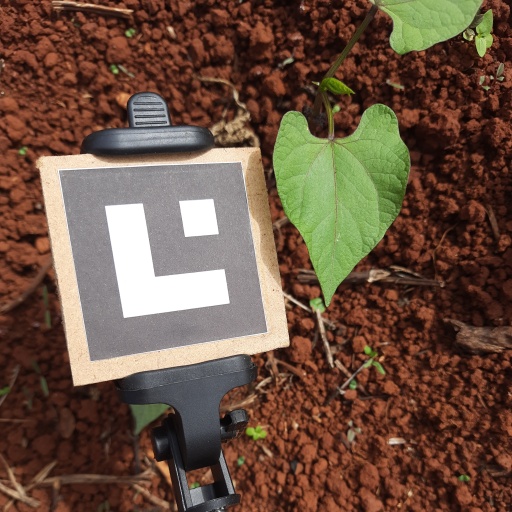
Observations: wavy surface, no eating holes, under sunlight